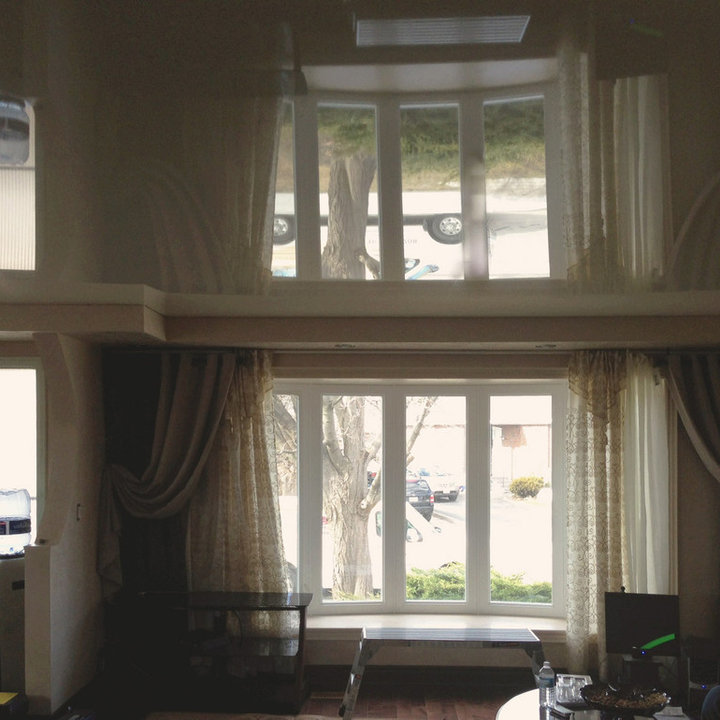
Style: Modern